Adalbert I of Mainz

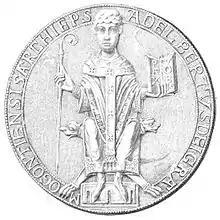
Sketch of the seal of Adalbert on a falsified document from 1174-1211

Adalbert I von Saarbrücken (died June 23, 1137) was Archbishop-Elector of Mainz from 1111 until his death. He played a key role in opposing Henry V, Holy Roman Emperor, during the Investiture Controversy, and secured the election of Lothair III rather than Henry V's chosen heir in 1125, causing later Holy Roman Emperors to make concessions in order to maintain hereditary monarchy.